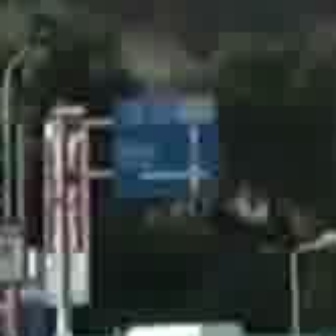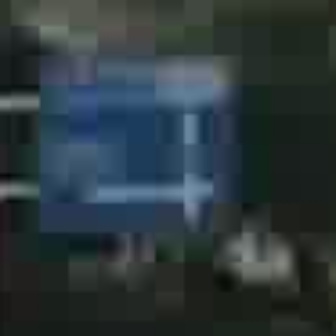
  Please identify the target specified by the bounding box [107,92,208,194] in the first image and locate it in the second image. Return the coordinates in [x_min,y_min,x_max,y_max] format.
Answer: [27,49,212,234]